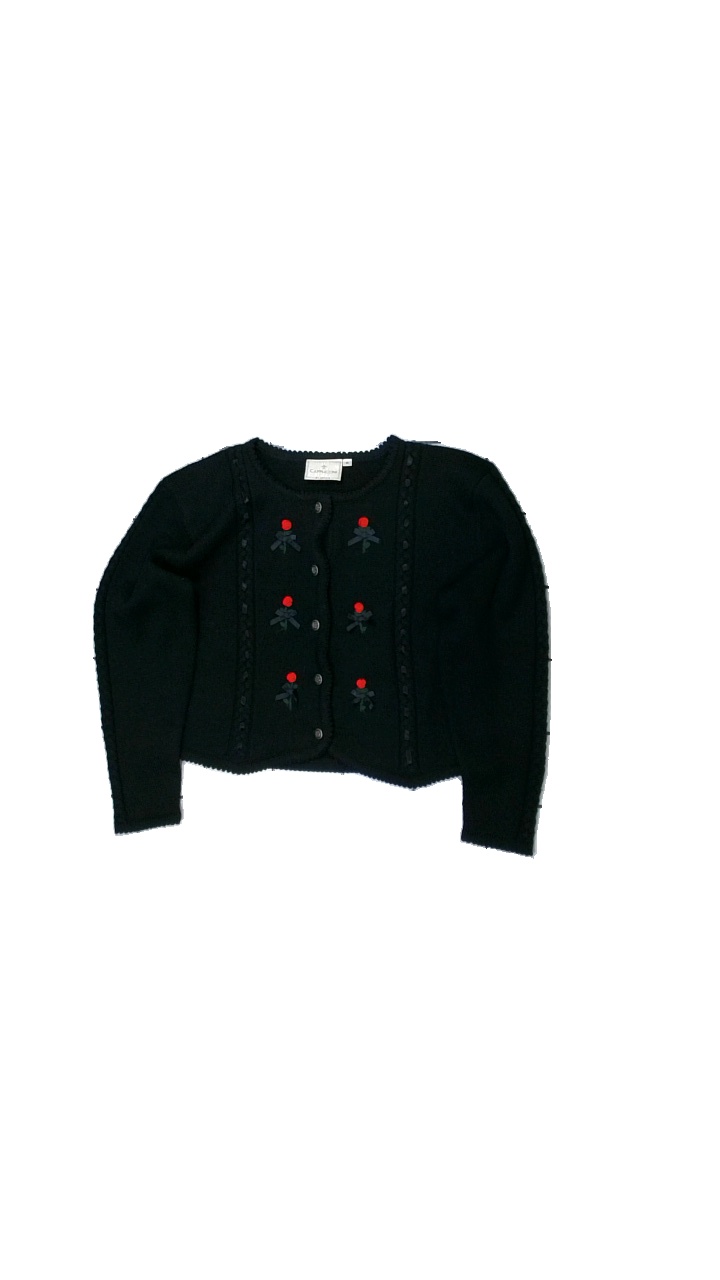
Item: Cardigan (Ladies)
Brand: Cappuchini
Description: kort stickad cardigan med broderade rosor
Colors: Black, Red, Green
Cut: C-collar
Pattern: Floral print
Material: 70% akrul 30% ull
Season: All
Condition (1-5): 4
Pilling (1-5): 4
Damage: luddigt
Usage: Reuse
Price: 50-100